Persida Nenadović

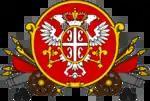
Coat of arms of the Nenadović family

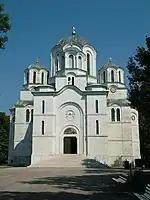
Church of St. George, in Oplenac, burial place of Princess Persida, and many members of her family

Persida was born on 15 February 1813 in Brankovina, Ottoman Empire (now Serbia), into Nenadović family, at that time the most powerful family in Serbia. She was the daughter of "Voivode" Jevrem Nenadović (1793–1867) and Jovanka Milovanović (1792–1880). Her paternal grandfather was Jakov Nenadović, the first Serbian Interior Minister of Revolutionary Serbia, while her maternal grandfather Mladen Milovanović was the first Minister of Defence.